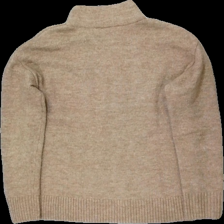
View: back
Type: Sweater
Category: Ladies
Brand: Kappahl
Colors: Beige
Material: 60% akryl 40% polyester
Cut: Turtle neck
Size: XS
Season: All
Damage: luddig
Damage location: middle center
Price range: <50
Recommended usage: Reuse
Description: stickad sweater med turtle neck